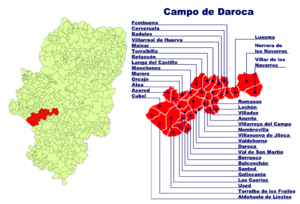
Campo de Daroca est une comarque aragonaise dans la province de Saragosse.